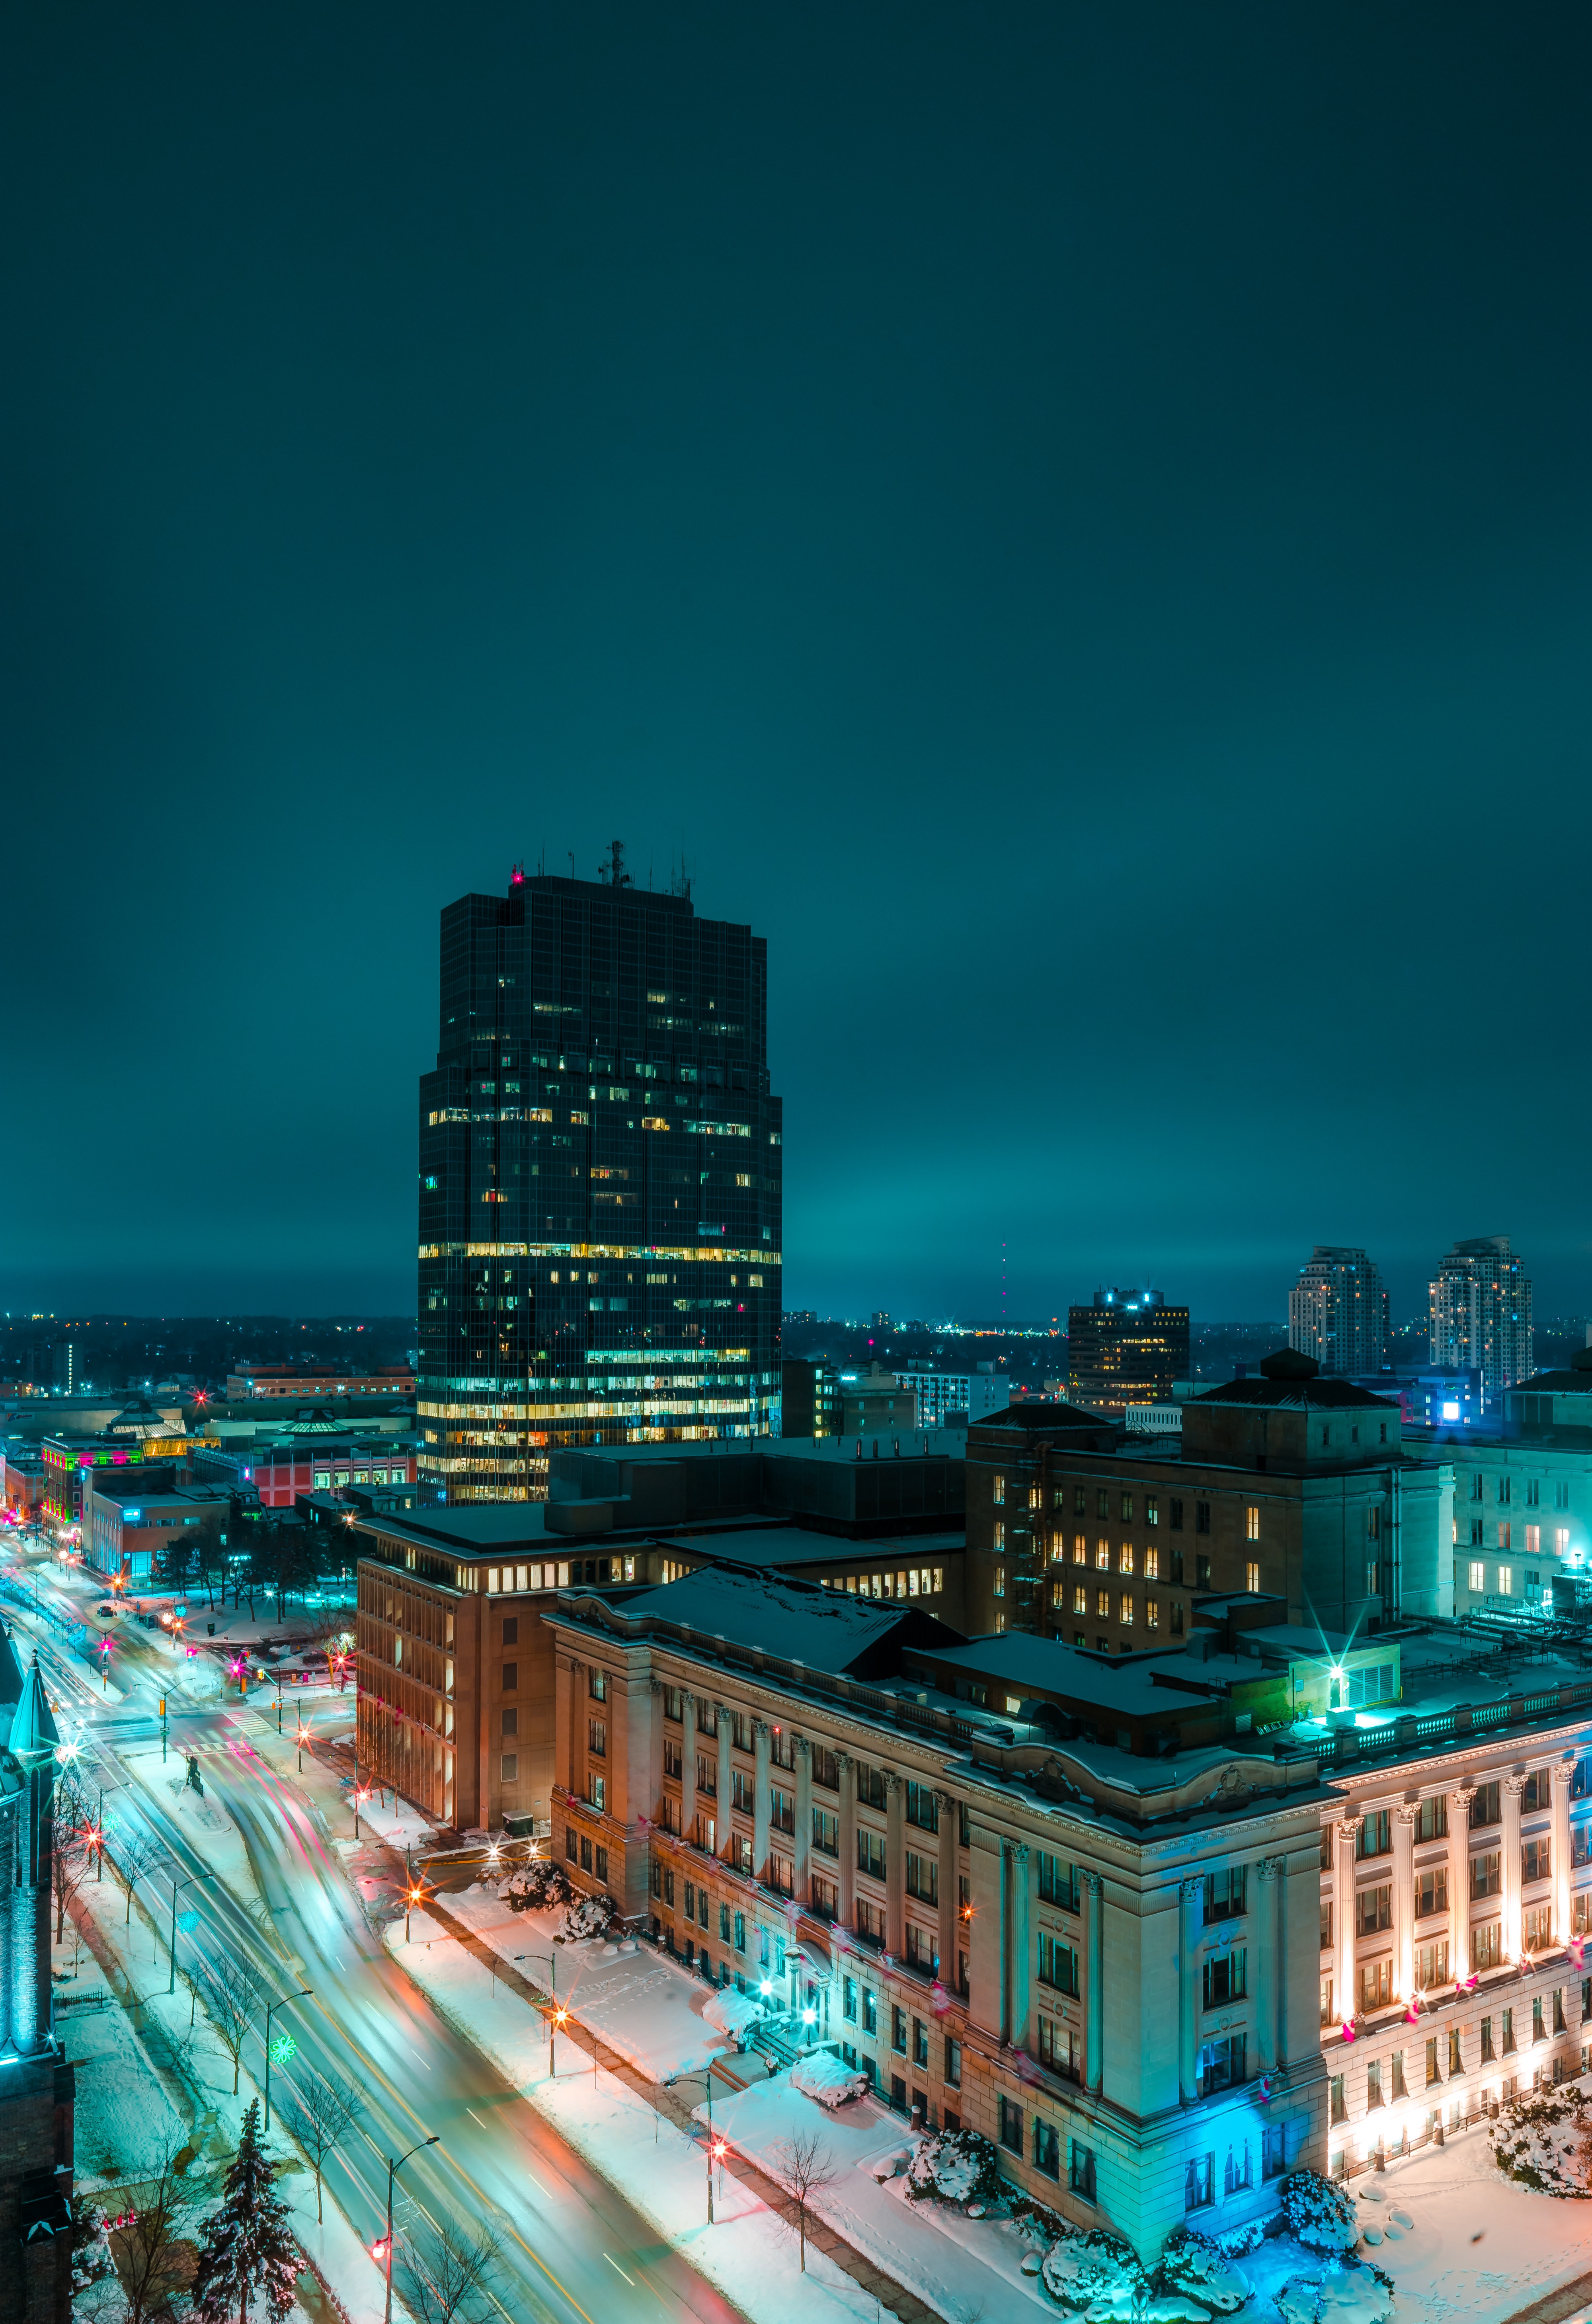
metropolitan area, city, cityscape, urban area, metropolis, landmark, sky, architecture, human settlement, blue, night, building, daytime, town, tower block, downtown, roof, skyscraper, real estate, cloud, skyline, condominium, mixed use, tower, landscape, photography, commercial building, urban design, evening, apartment, house, residential area, hotel, facade, winter, corporate headquarters